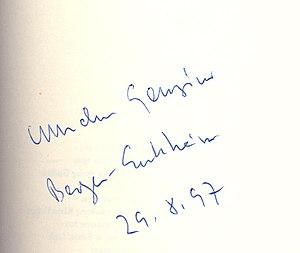
Wilhelm Genazino, né le 22 janvier 1943 à Mannheim et mort le 12 décembre 2018, est un écrivain allemand.